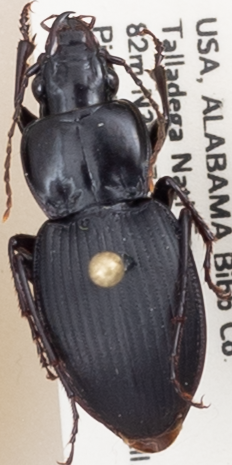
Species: Cyclotrachelus convivus
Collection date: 2019-07-10
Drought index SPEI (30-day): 0.47
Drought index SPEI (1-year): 0.782
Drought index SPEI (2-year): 0.612